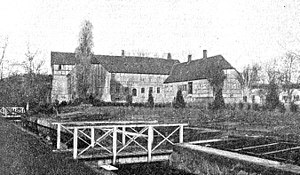
Stensgaard (Svanninge Sogn)
Steensgaard omkring 1900
Stensgård er en gammel Sædegård, som nævnes første gang i 1391. Gården ligger i Svanninge Sogn, Sallinge Herred, Faaborg Kommune. Hovedbygningen er opført i 1523 og ombygget i 1625
Steensgaard er en gammel sædegård, som nævnes første gang i 1391. Gården ligger i Svanninge Sogn, Sallinge Herred, Faaborg Kommune på vejen imellem Millinge og Faldsled. Hovedbygningen er opført i 1523 og ombygget i 1625. I en årrække blev den brugt som Herregårdspension, men fungerer i dag som privat bopæl. Da Ann Kersti Møller Wiesinger og Henning Wiesinger overtog godset i 2010, blev det omlagt til økologi og i 2013 slog de dørene op for Danmarks første økologiske principlandbrug med hele værdikæden fra jord til bord samlet på et sted. Således har gården udover landbruget også eget slagtehus, gårdbutik og restaurant - og fra efteråret 2018 vil det tillige være muligt at booke madlavningskurser der.